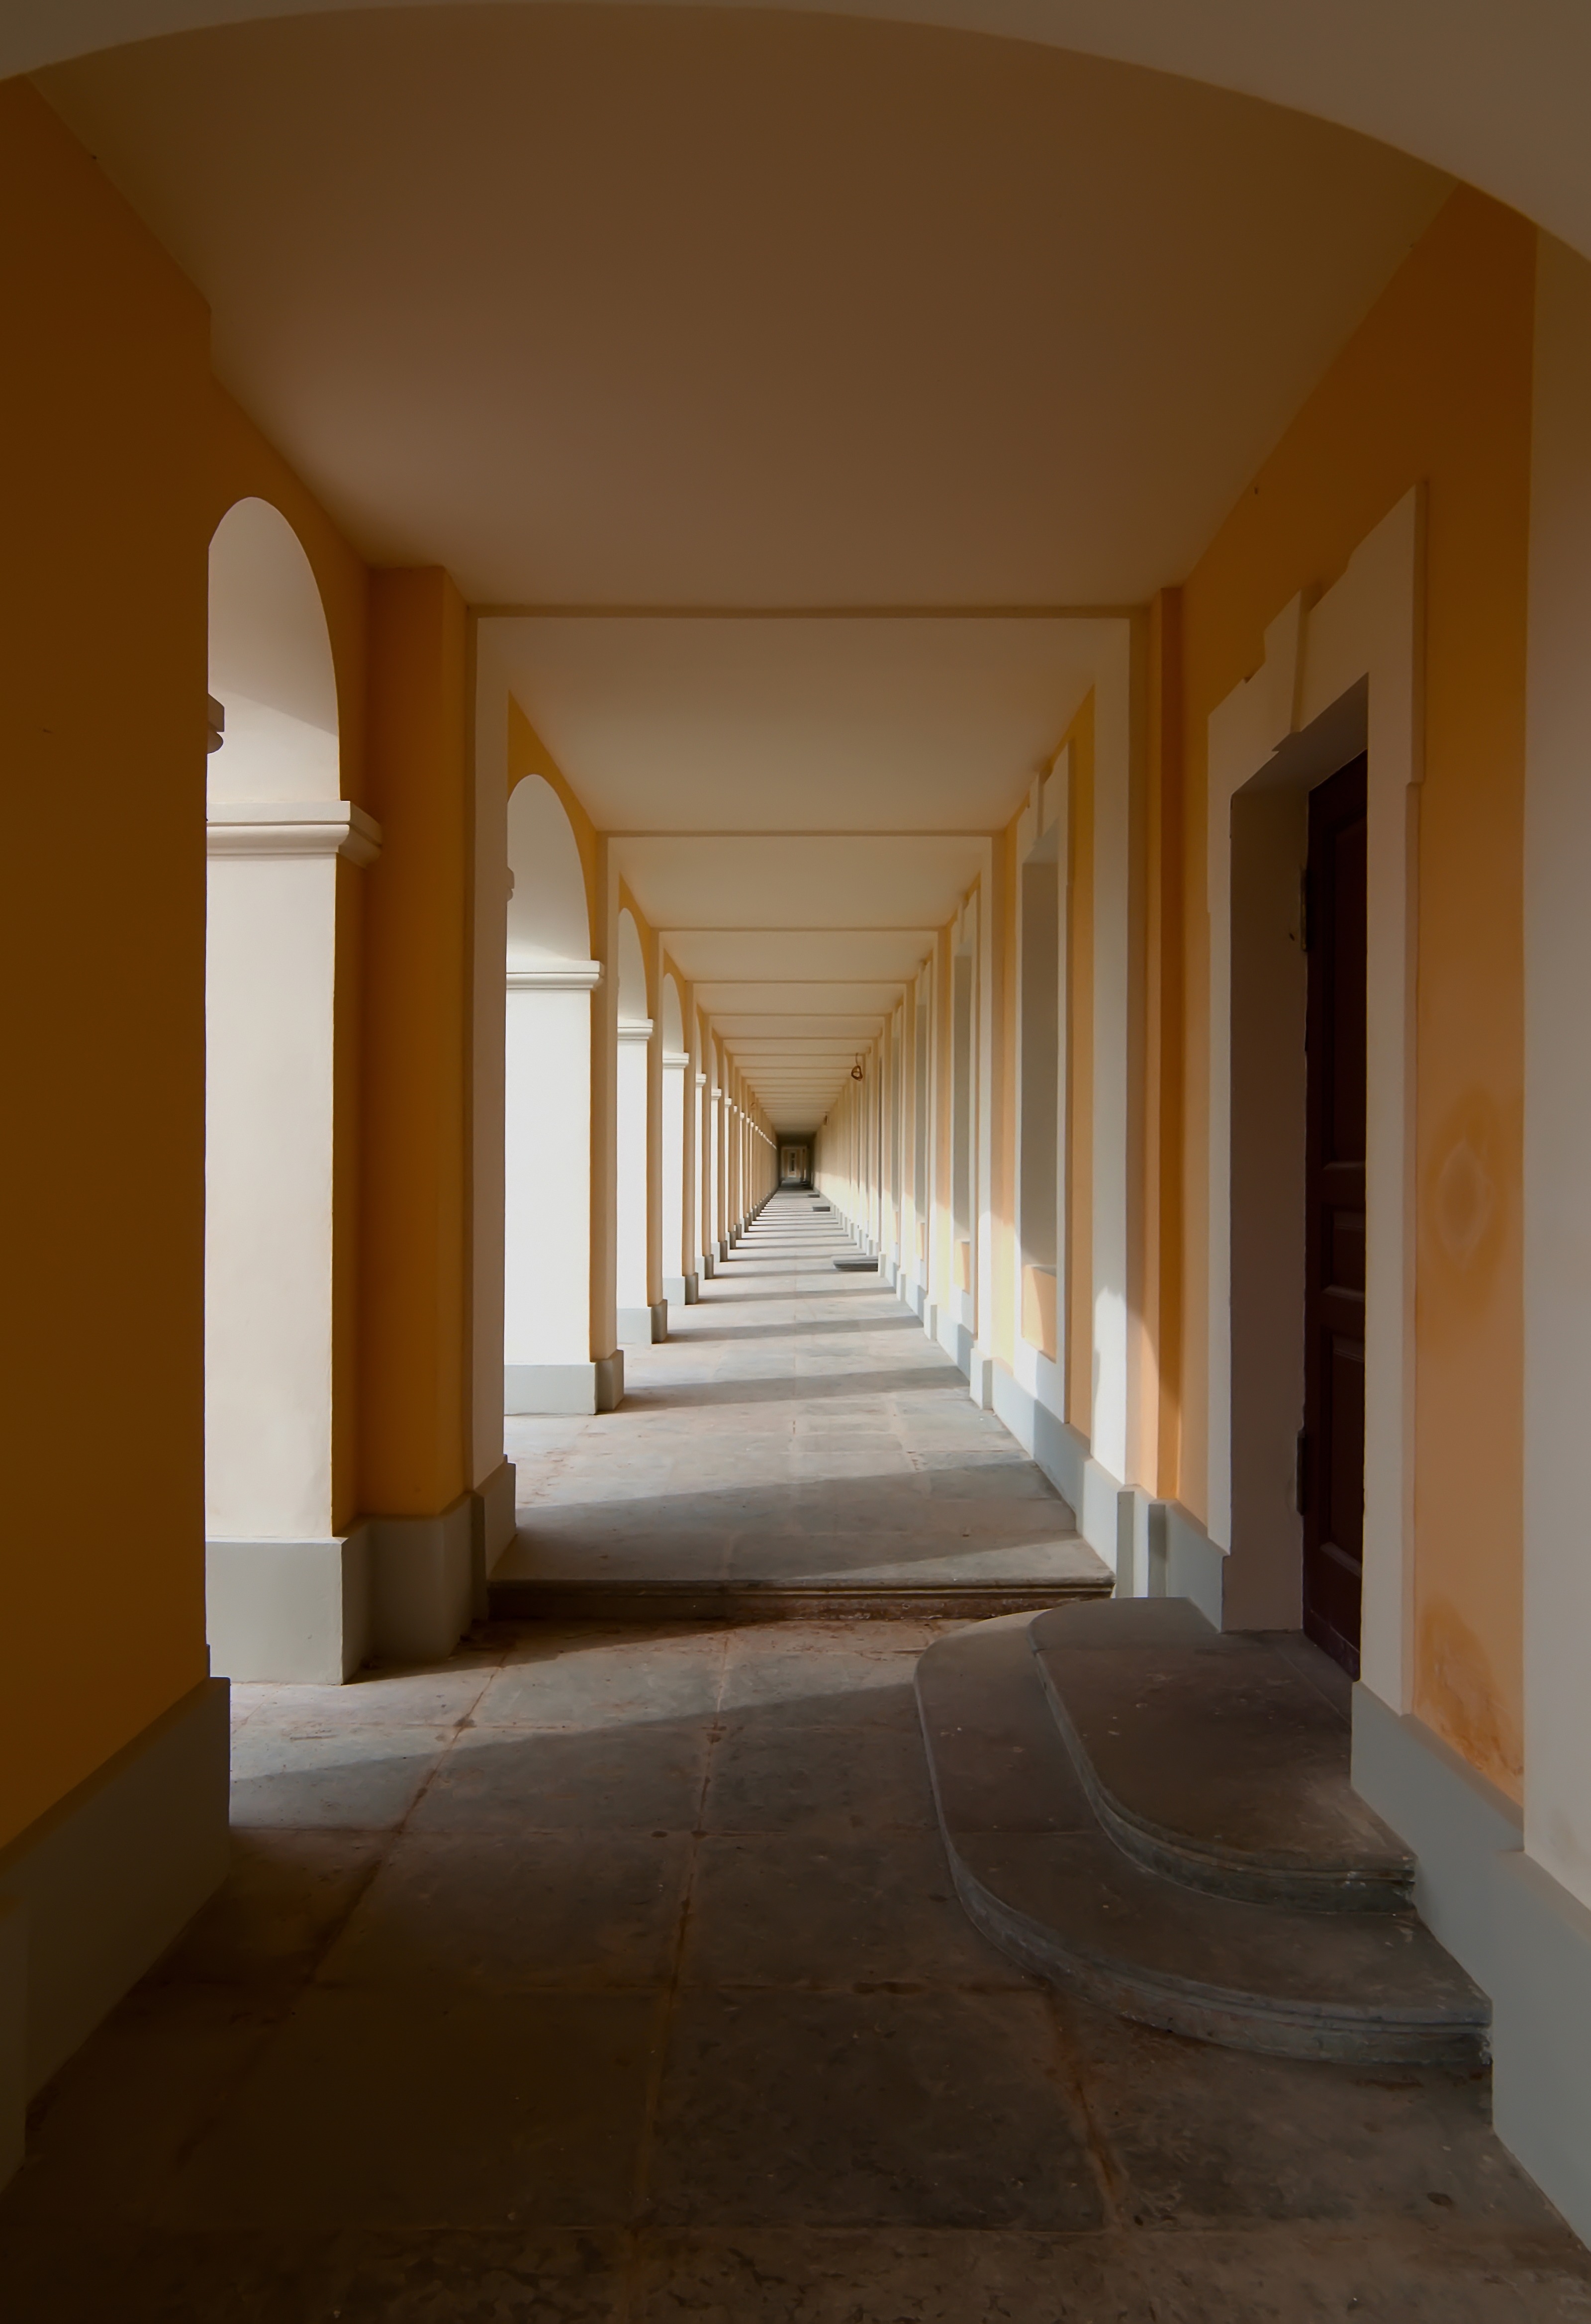
wing, architecture, structure, wood, mansion, house, floor, palace, home, arch, column, hall, chapel, interior design, stairs, symmetry, vista, estate, daylighting, grand palace, lomonosov, oranienbaum, menshikov